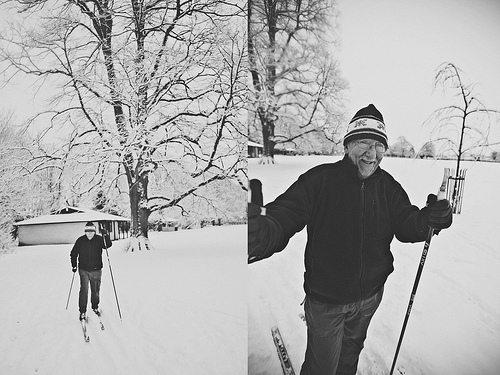
question: 何のスポーツをしていますか？
answer: スキー

question: 写真の種類はどんな種類ですか？
answer: モノクロ写真

question: 写真は何通りありますか？
answer: 2通り

question: どこで撮られた写真ですか？
answer: 雪山

question: 左側の写真に小屋はいくつありますか？
answer: 1つ

question: どんな帽子を被っていますか？
answer: ニット帽

question: 右の写真で、囲いのついた木はいくつありますか？
answer: 1つ

question: 左側の写真に大きな木は何本ありますか？
answer: 1本